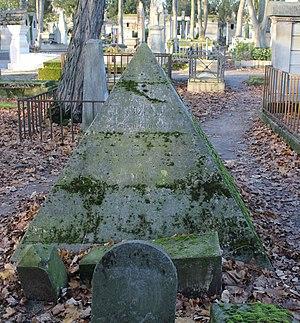
Tombe de Volney au cimetière du Père-Lachaise à Paris.
Constantin-François Chassebœuf de La Giraudais, comte Volney, dit Volney, né le 3 février 1757 à Craon en Anjou et mort le 25 avril 1820 à Paris, est un philosophe et orientaliste français.